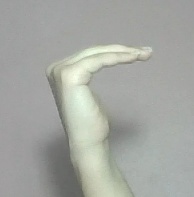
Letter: haa